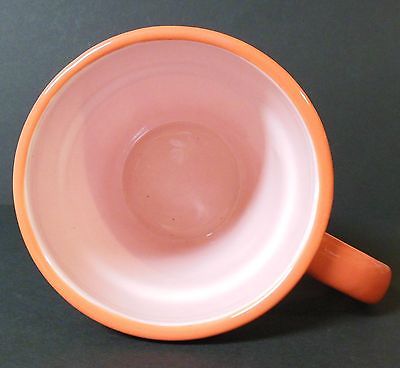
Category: mug